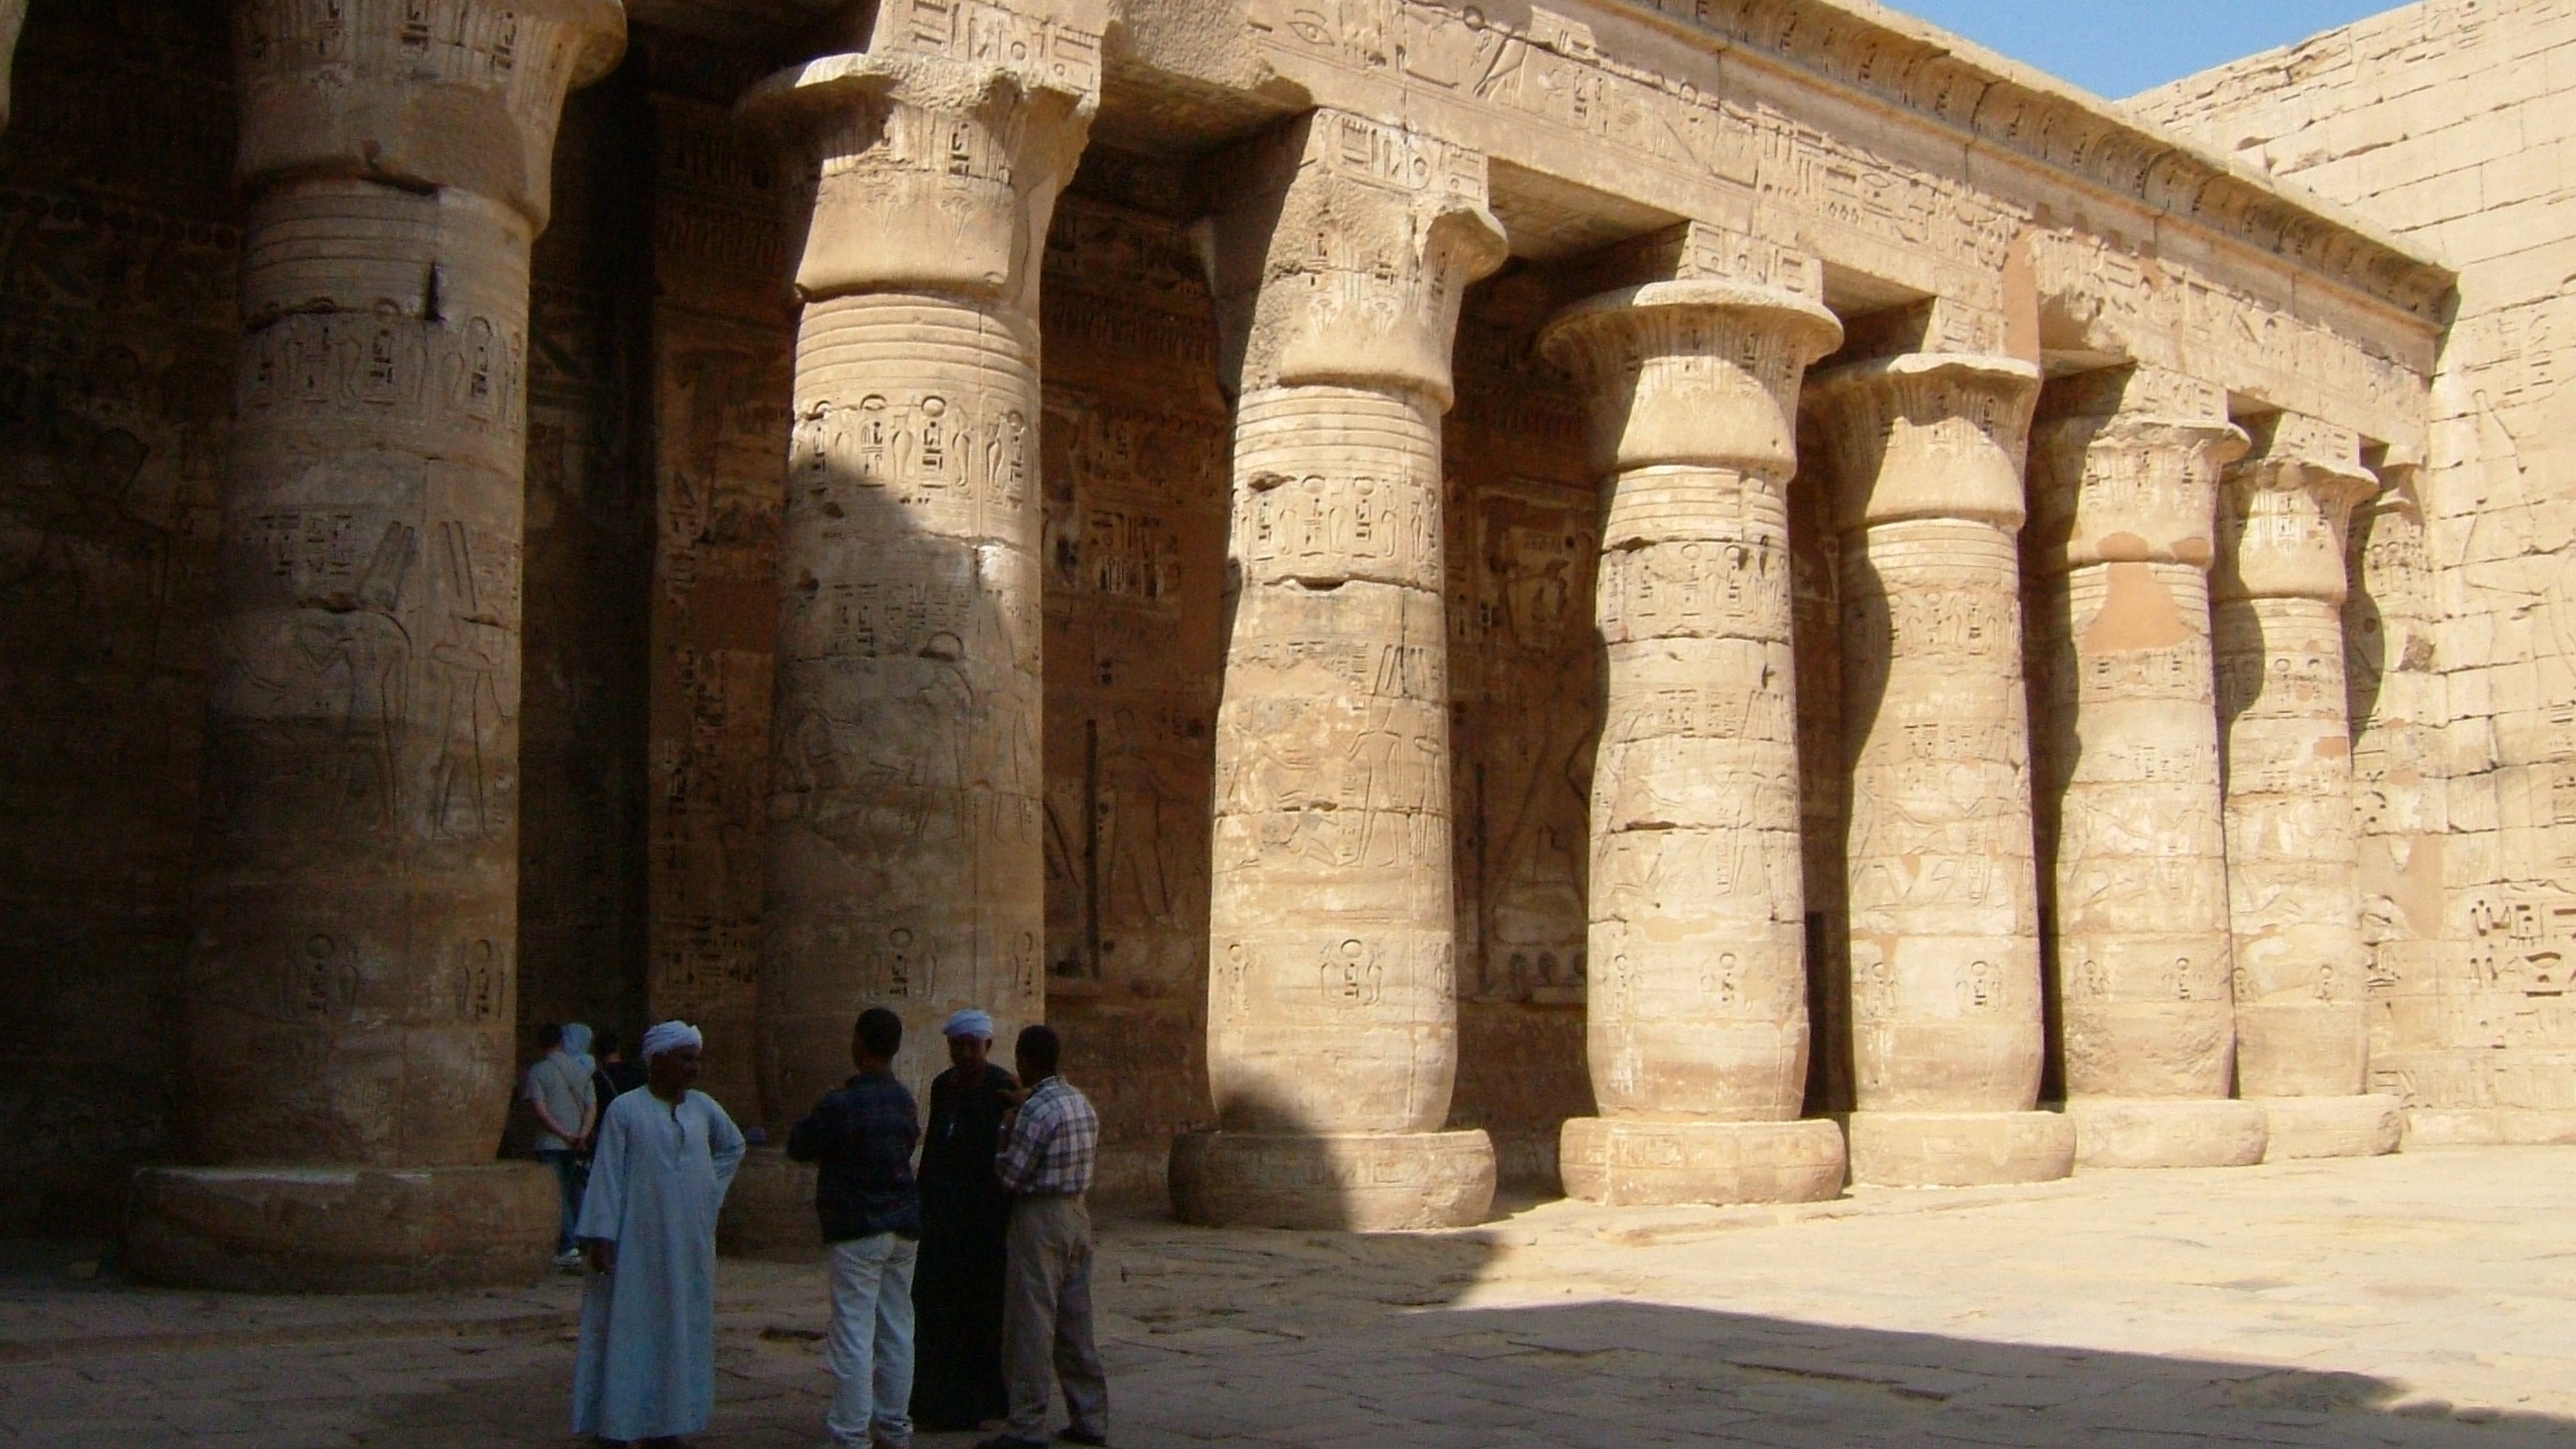
architecture, structure, building, arch, column, place of worship, temple, ruins, monastery, archaeological site, unesco world heritage site, roman temple, historic site, habu temple, hall of columns, luxor temple, ancient history, egyptian temple, ancient roman architecture, ancient greek temple, caravanserai